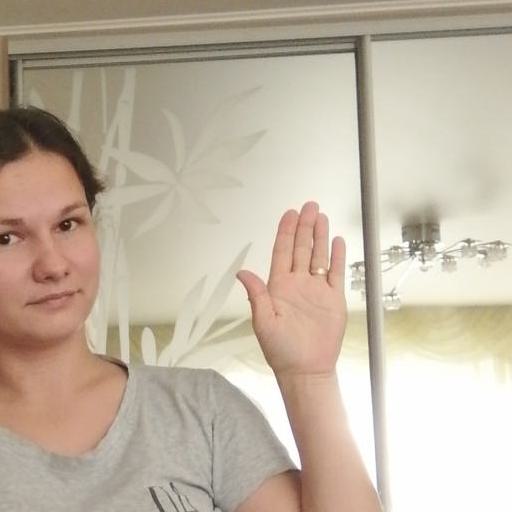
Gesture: stop